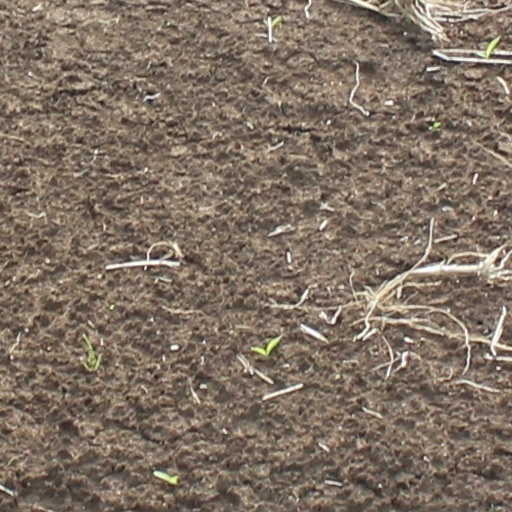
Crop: wheat